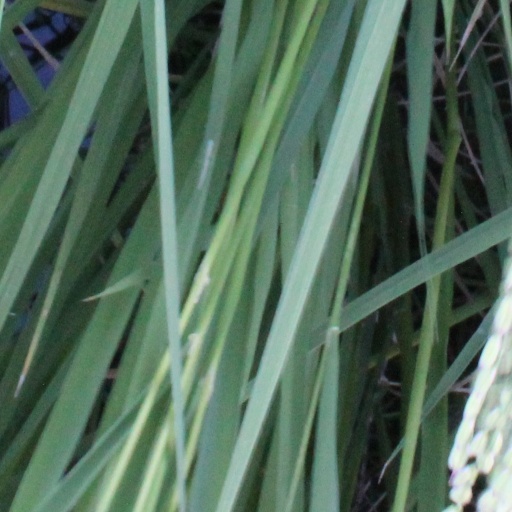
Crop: rice